Carl von Bismarck

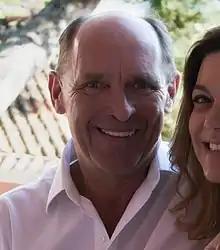
Von Bismarck in 2017

Carl-Eduard, Prince of Bismarck ("Carl-Eduard Otto Wolfgang"; born 16 February 1961), often known as Carl von Bismarck, is a German politician. A member of the Christian Democratic Union, he sat in the Bundestag from 2005 to 2007. He is the current head of the House of Bismarck. His oldest son Alexei Count von Bismarck-Schoenhausen is his successor.